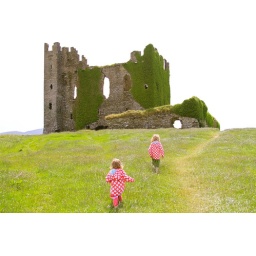
My girls - at what we decided was our castle in Ireland